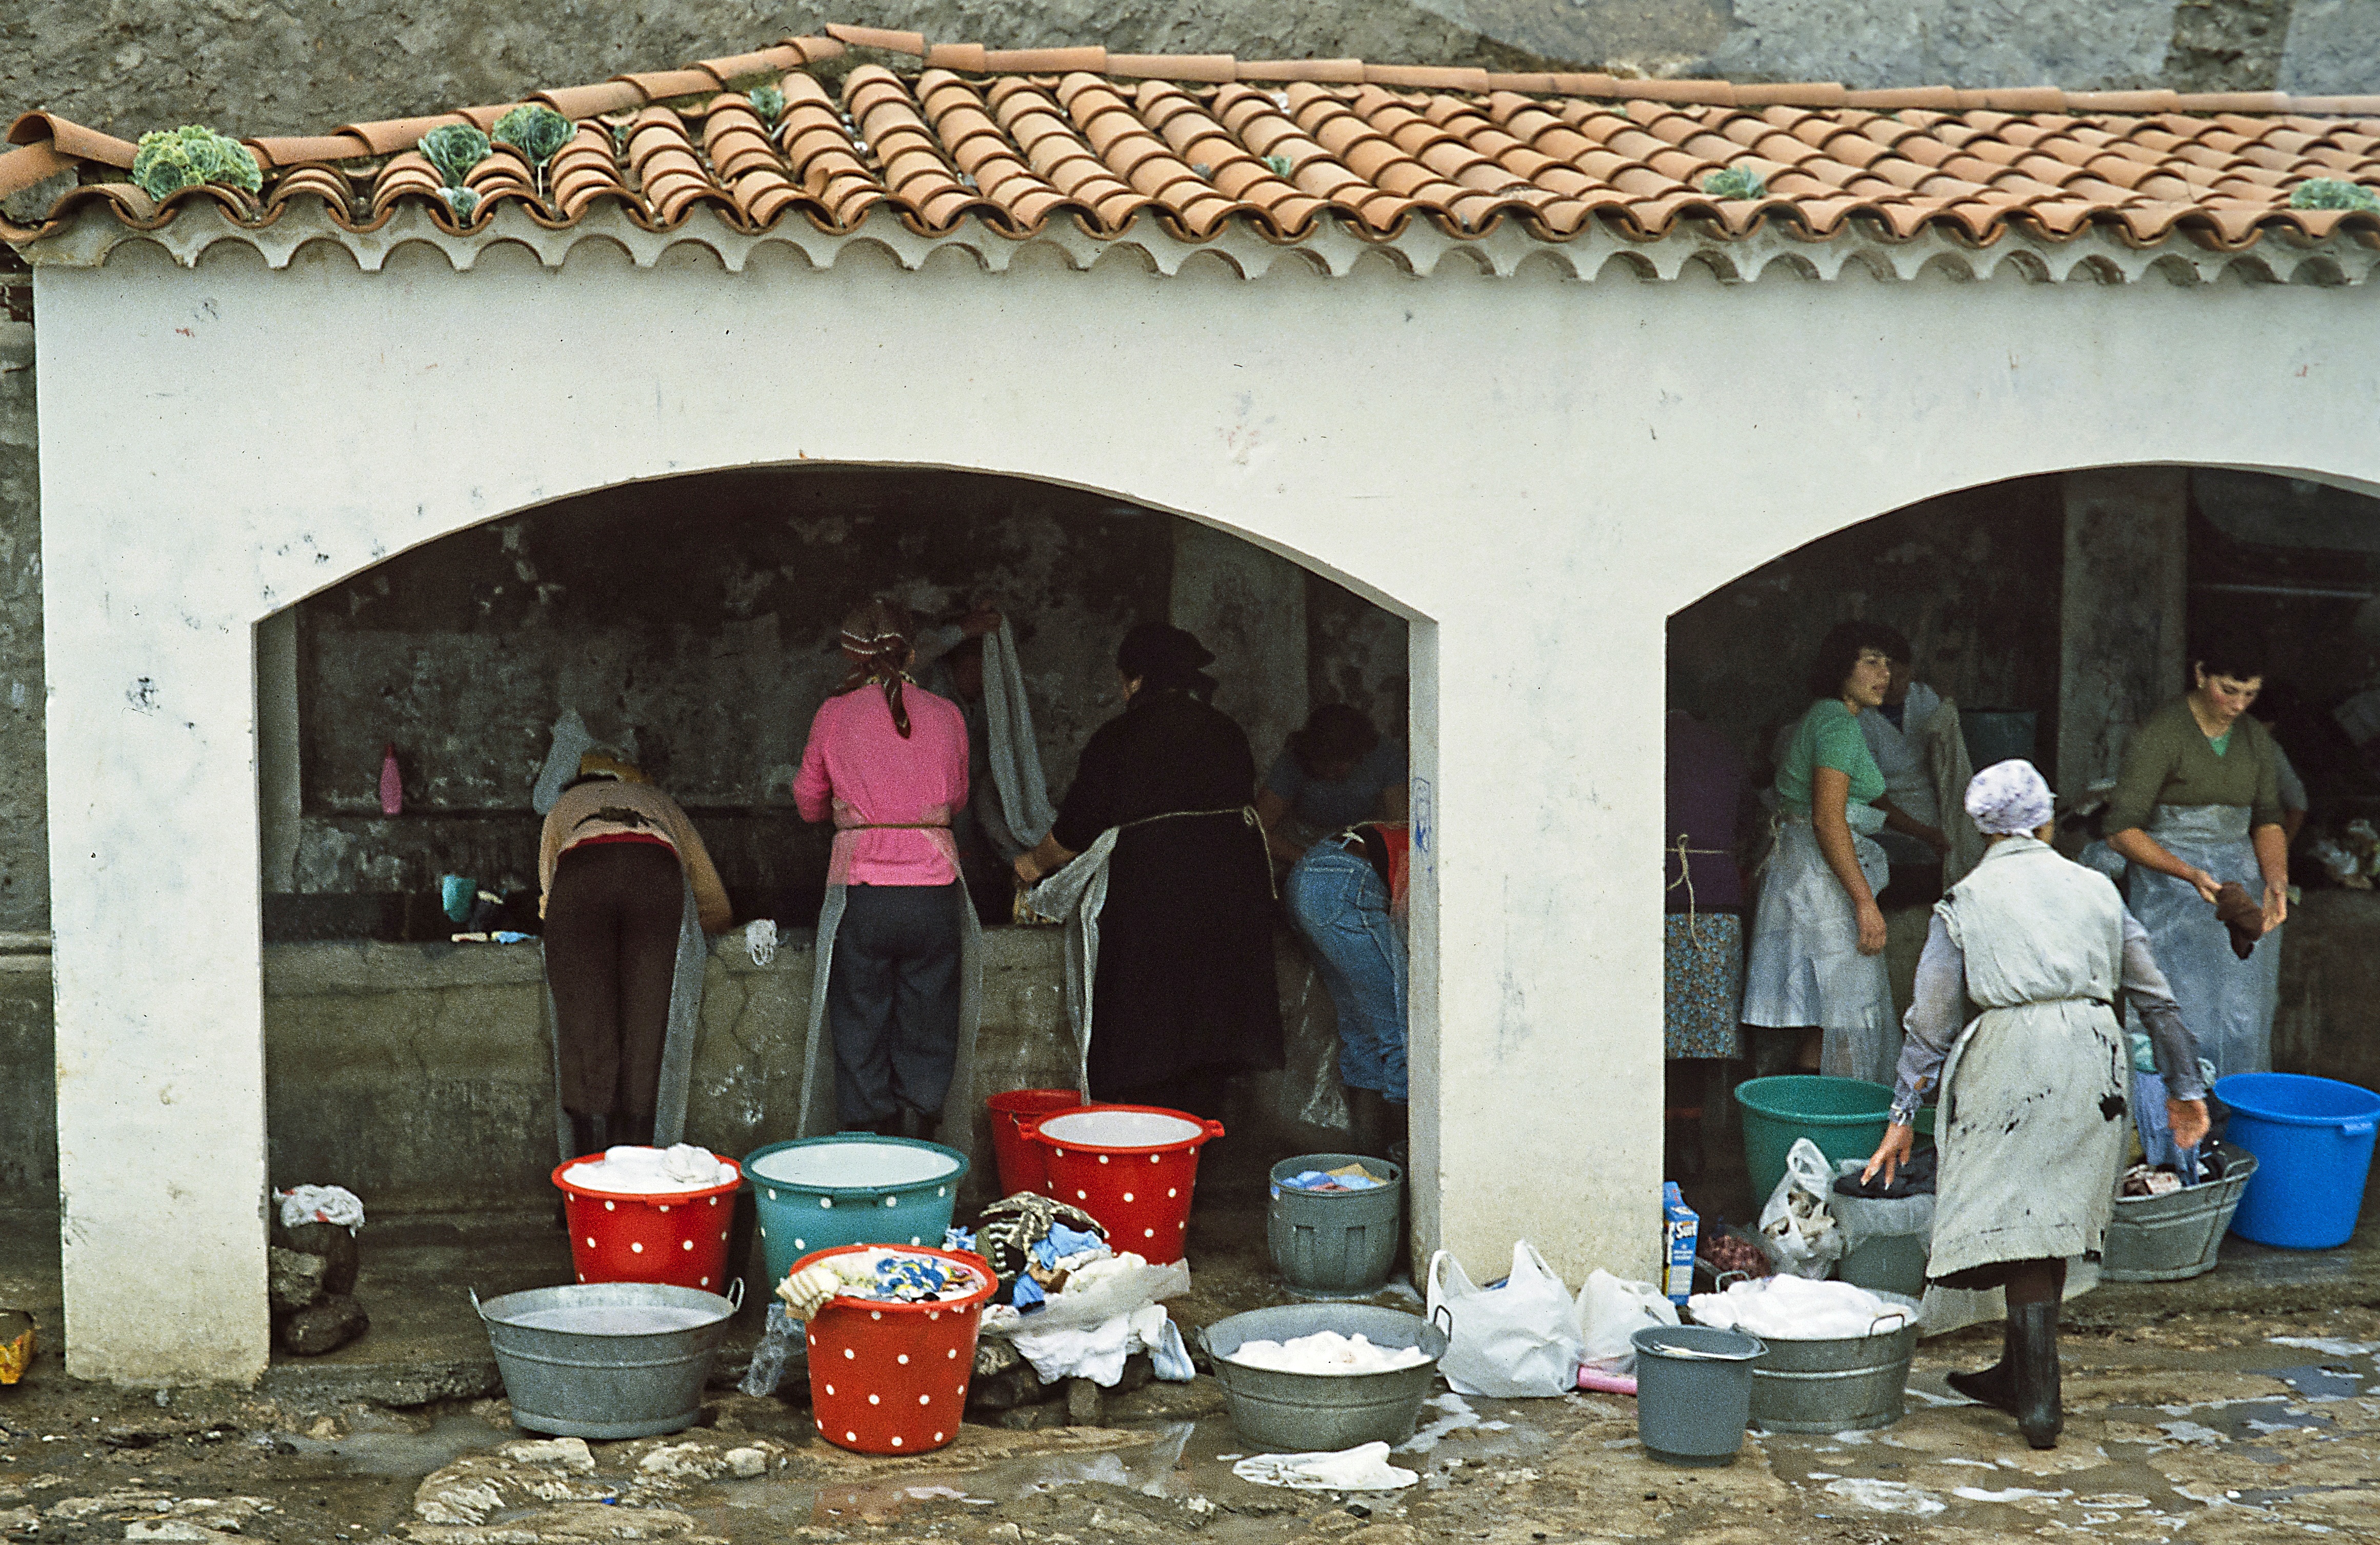
travel, wash, tourism, laundry, temple, women, turkey, shrine, vat, ancient history, laundry day